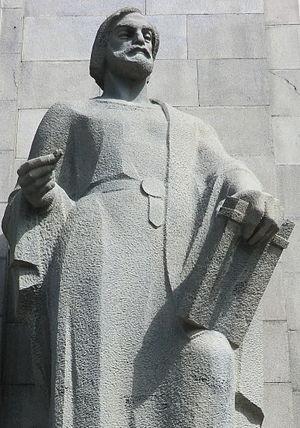
Toros Roslin, né vers 1210 et mort vers 1270, est le plus éminent des enlumineurs arméniens du Moyen Âge classique. Également copiste, il œuvre au scriptorium de Hromgla, principalement au service du Catholicos Constantin Iᵉʳ et de Héthoum Iᵉʳ, roi arménien de Cilicie, un royaume en contact avec l'Occident chrétien par l'intermédiaire des Croisés.